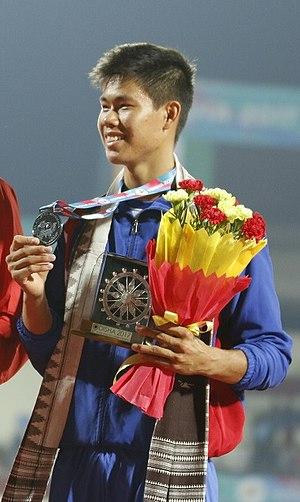
Ernest John Obiena est un athlète philippin, spécialiste du saut à la perche.